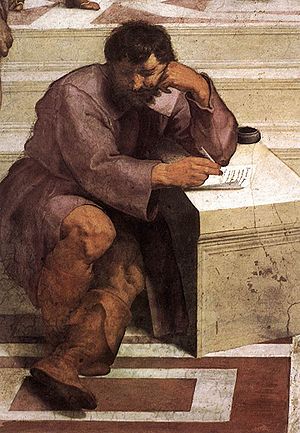
Heraklit / Verdensilden og guldet
Heraklit på fresken Skolen i Athen af Rafael, som her har anvendt Michelangelo som model for Heraklit.
Heraklit var en græsk filosof, bosat i Efesos.